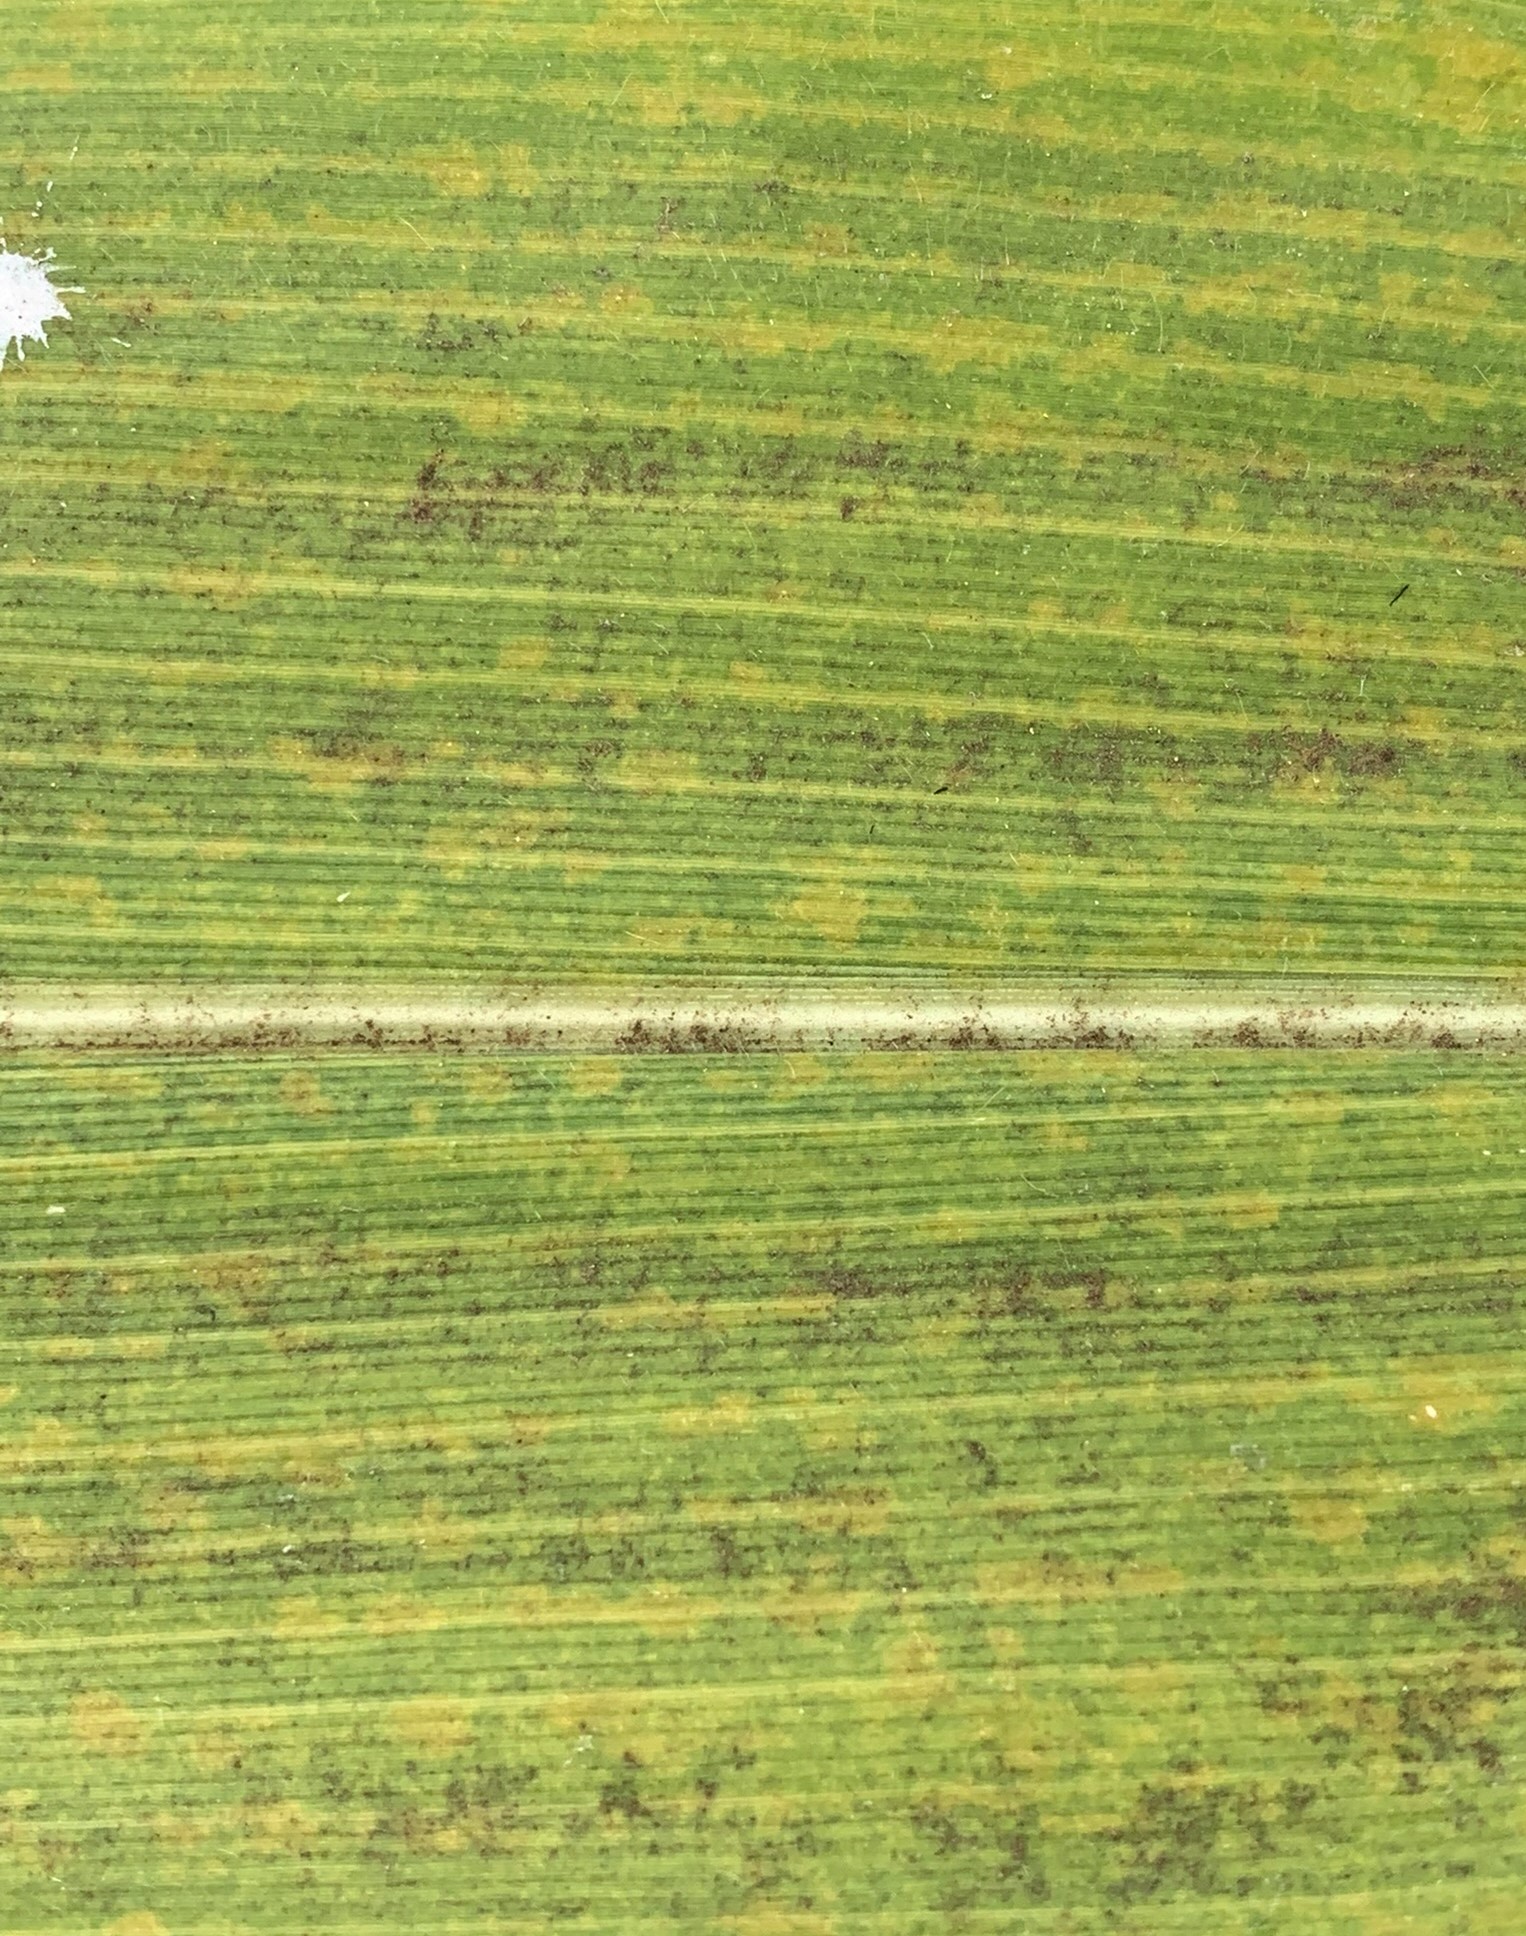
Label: MLN